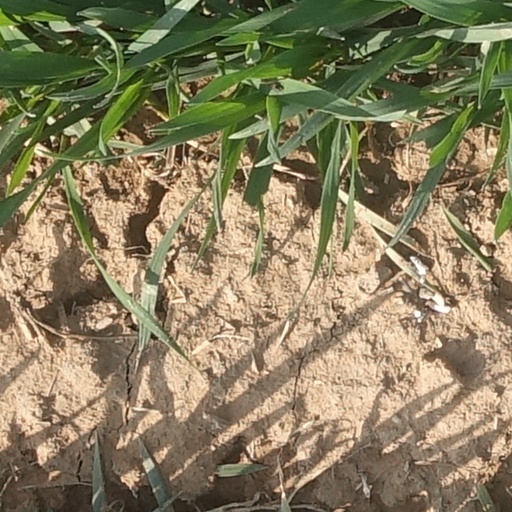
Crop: wheat